Kreuzbau (Hamburg)

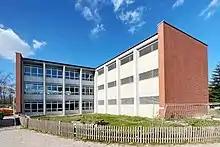
West wing with main window wall (left) and south wing with secondary window wall as well as front side with exposed masonry (right)

The ground plan of this type of building is not axial symmetry. The shape of the Kreuzbau building floor plan is sometimes compared to the wings of a windmill because the surfaces of the wings are laterally displaced with respect to the center of rotation. However, unlike the windmill, the Kreuzbau building floor plan is also not rotationally symmetrical because the wings are not equal in length. This results from the fact that the wings are "pushed" into the floor plan of the stairwell to different extents, because only two wings accommodate the WC rooms and emergency stairwells and are correspondingly longer. In the usual arrangement, the north wing protrudes furthest from the building at about 17 m, while the shortest wing at about 12 m is either the west wing (right tapered variant) or the east wing (left tapered variant).